Louis Isaac Woolf

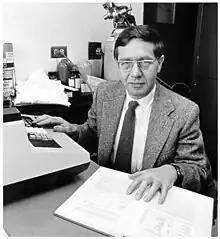
Woolf in 1972 (image from the University of British Columbia Archive)

Louis Isaac Woolf (born 1919 in London, England; died 2021 in Vancouver, Canada) was a British biochemist who played a crucial role in the early detection (via neonatal screening) and the treatment of phenylketonuria (PKU).